Bull Bay, Anglesey

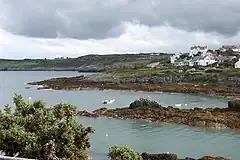

Bull Bay is a village and bay on the northern coast of Anglesey, Wales, close to Amlwch. Its Welsh name, "Porth Llechog", means "sheltered bay". The English name is derived from Pwll y Tarw ("the bull's pool"), which is located near the shore close to the bay.